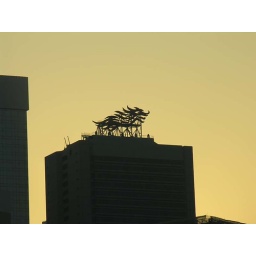
On the roof of a building in Admiralty District